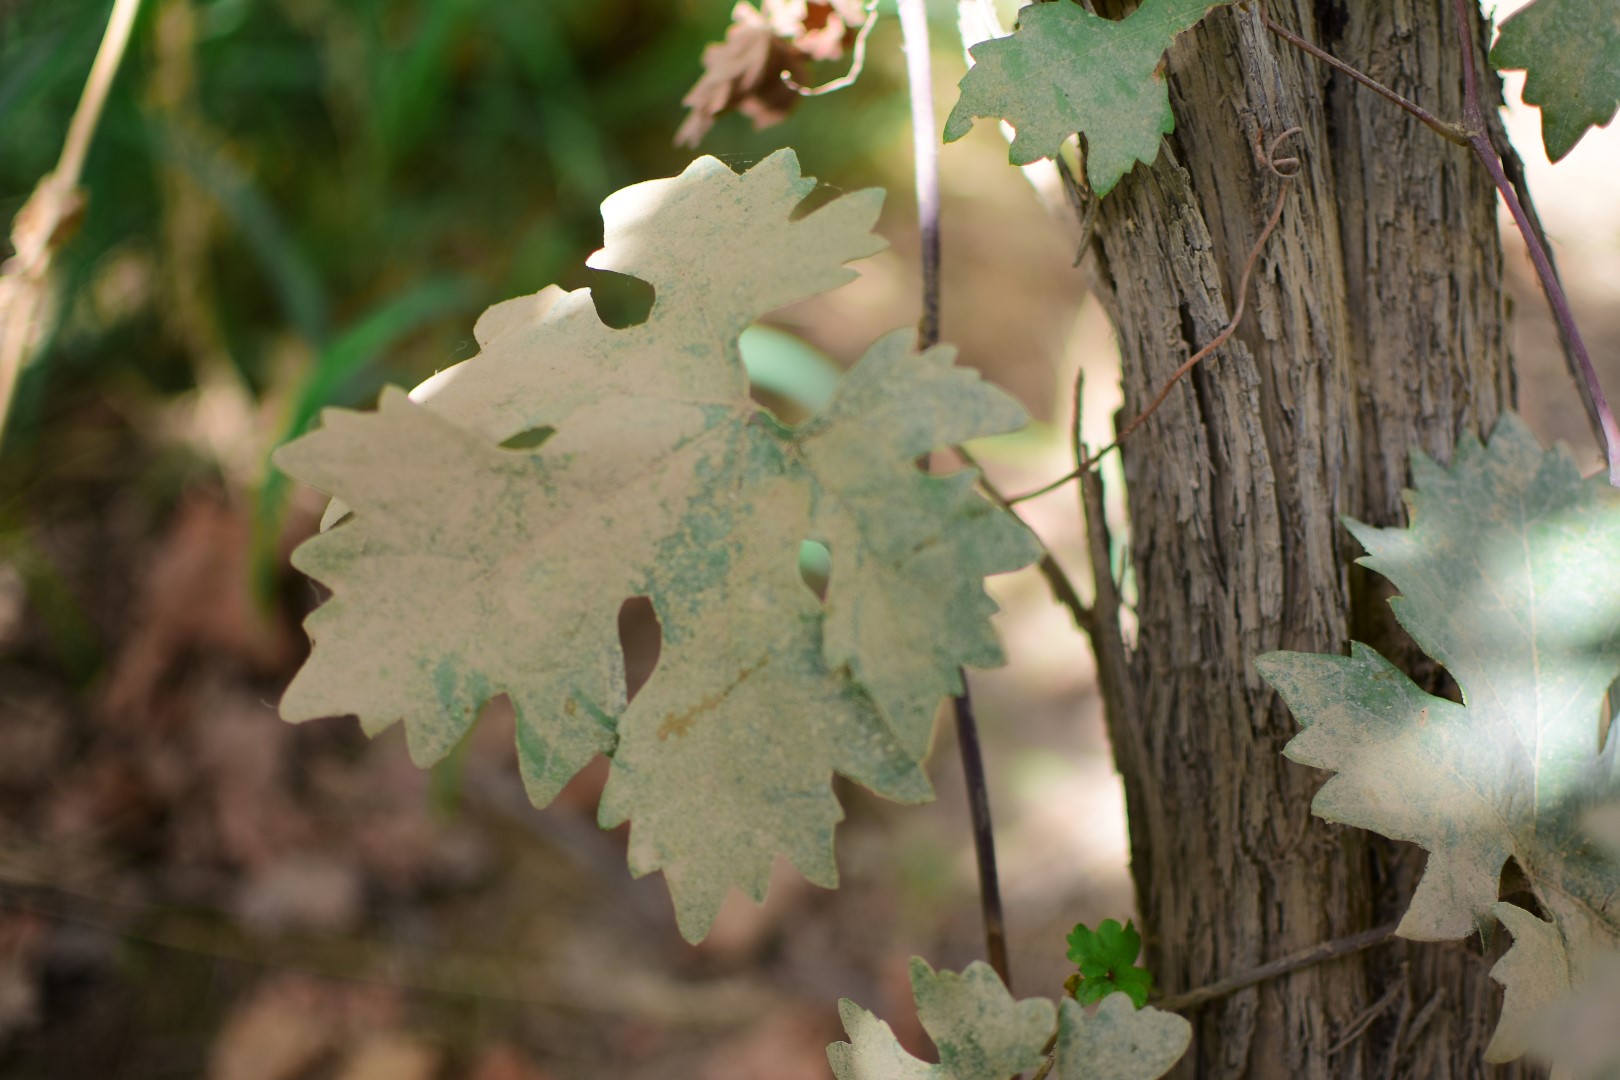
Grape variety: Shdah